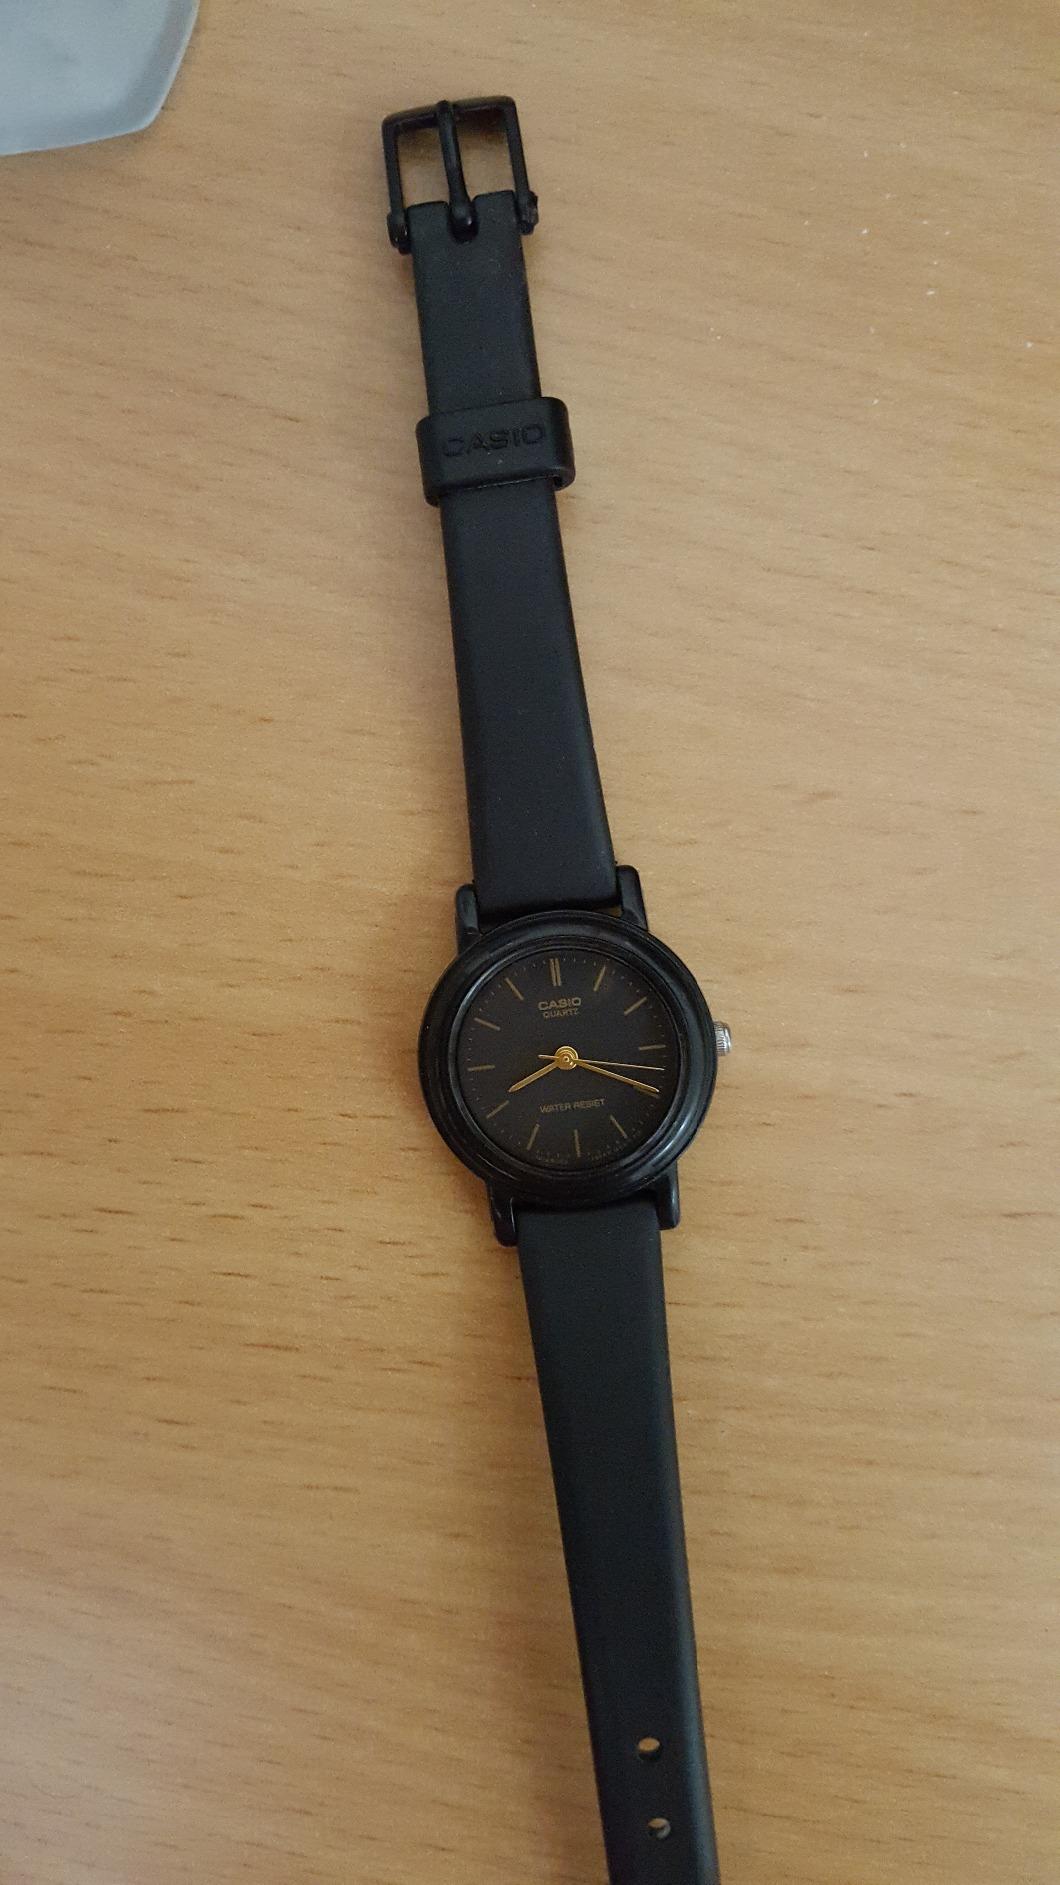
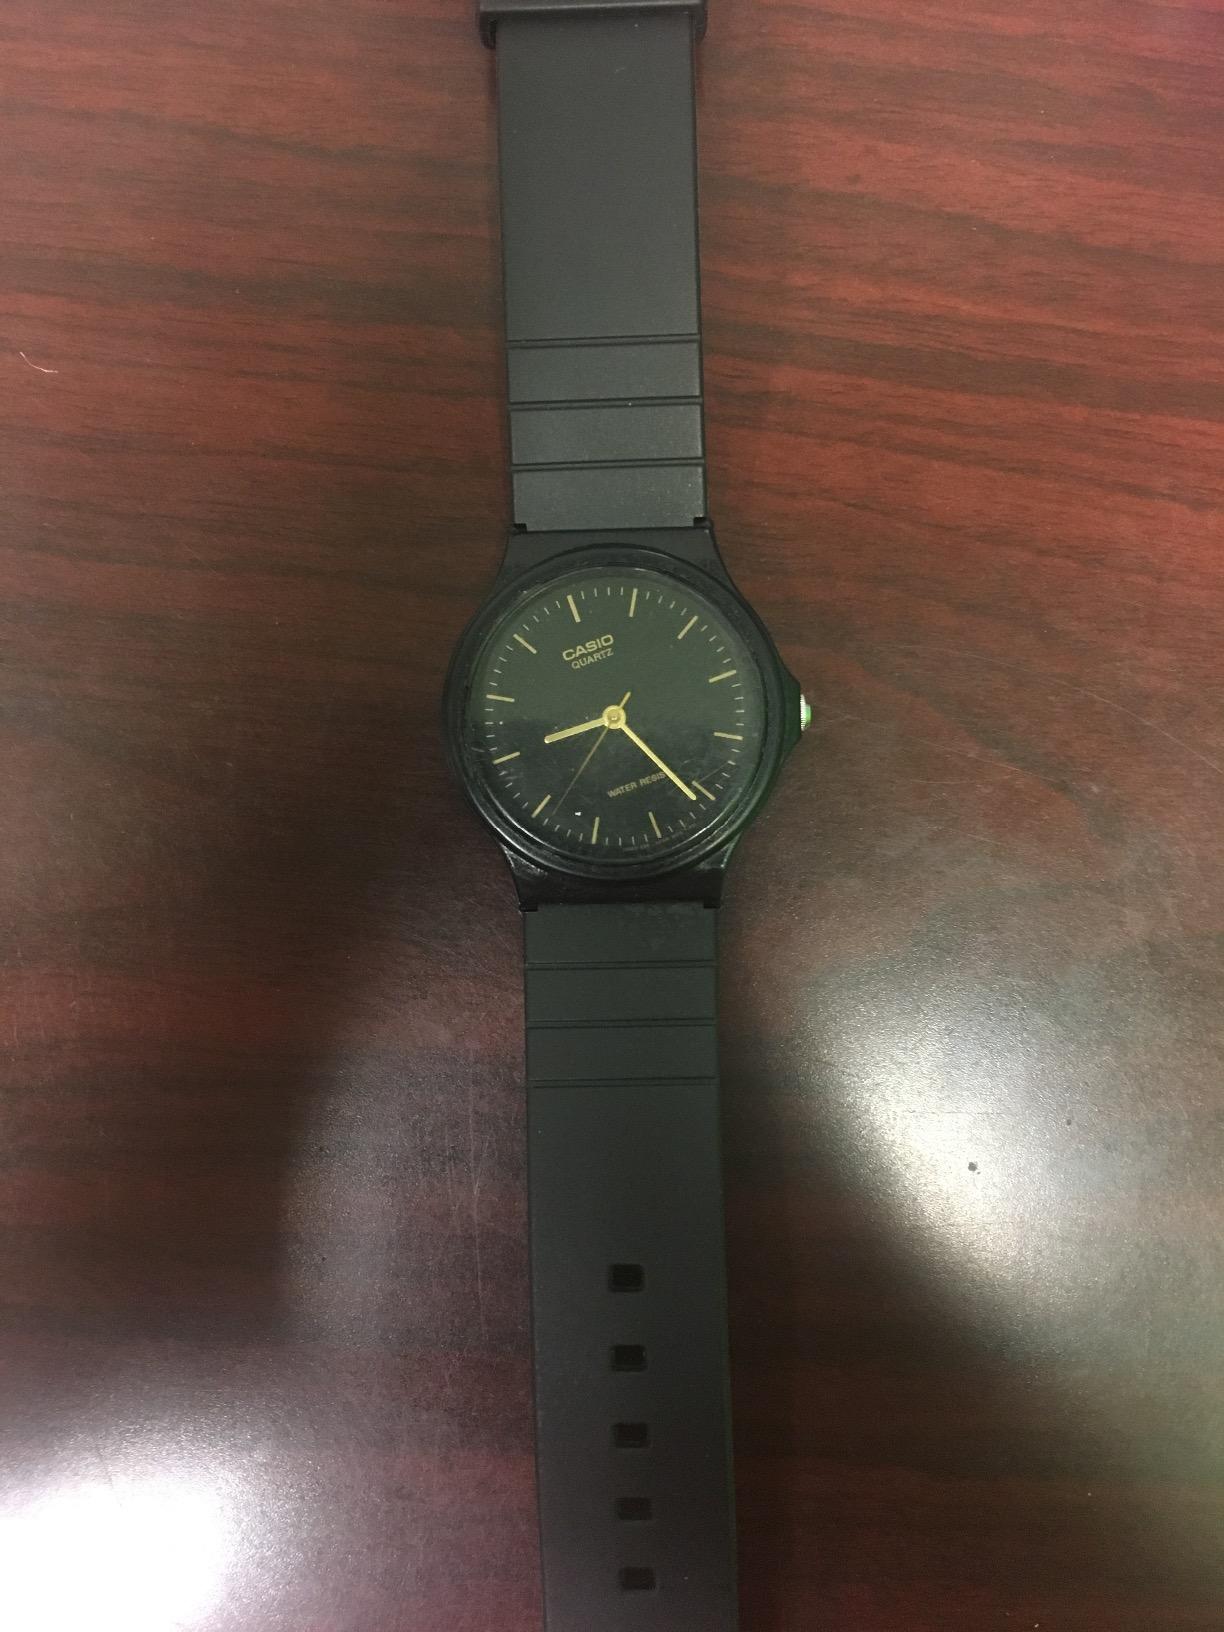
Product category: accessories_watch
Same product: no